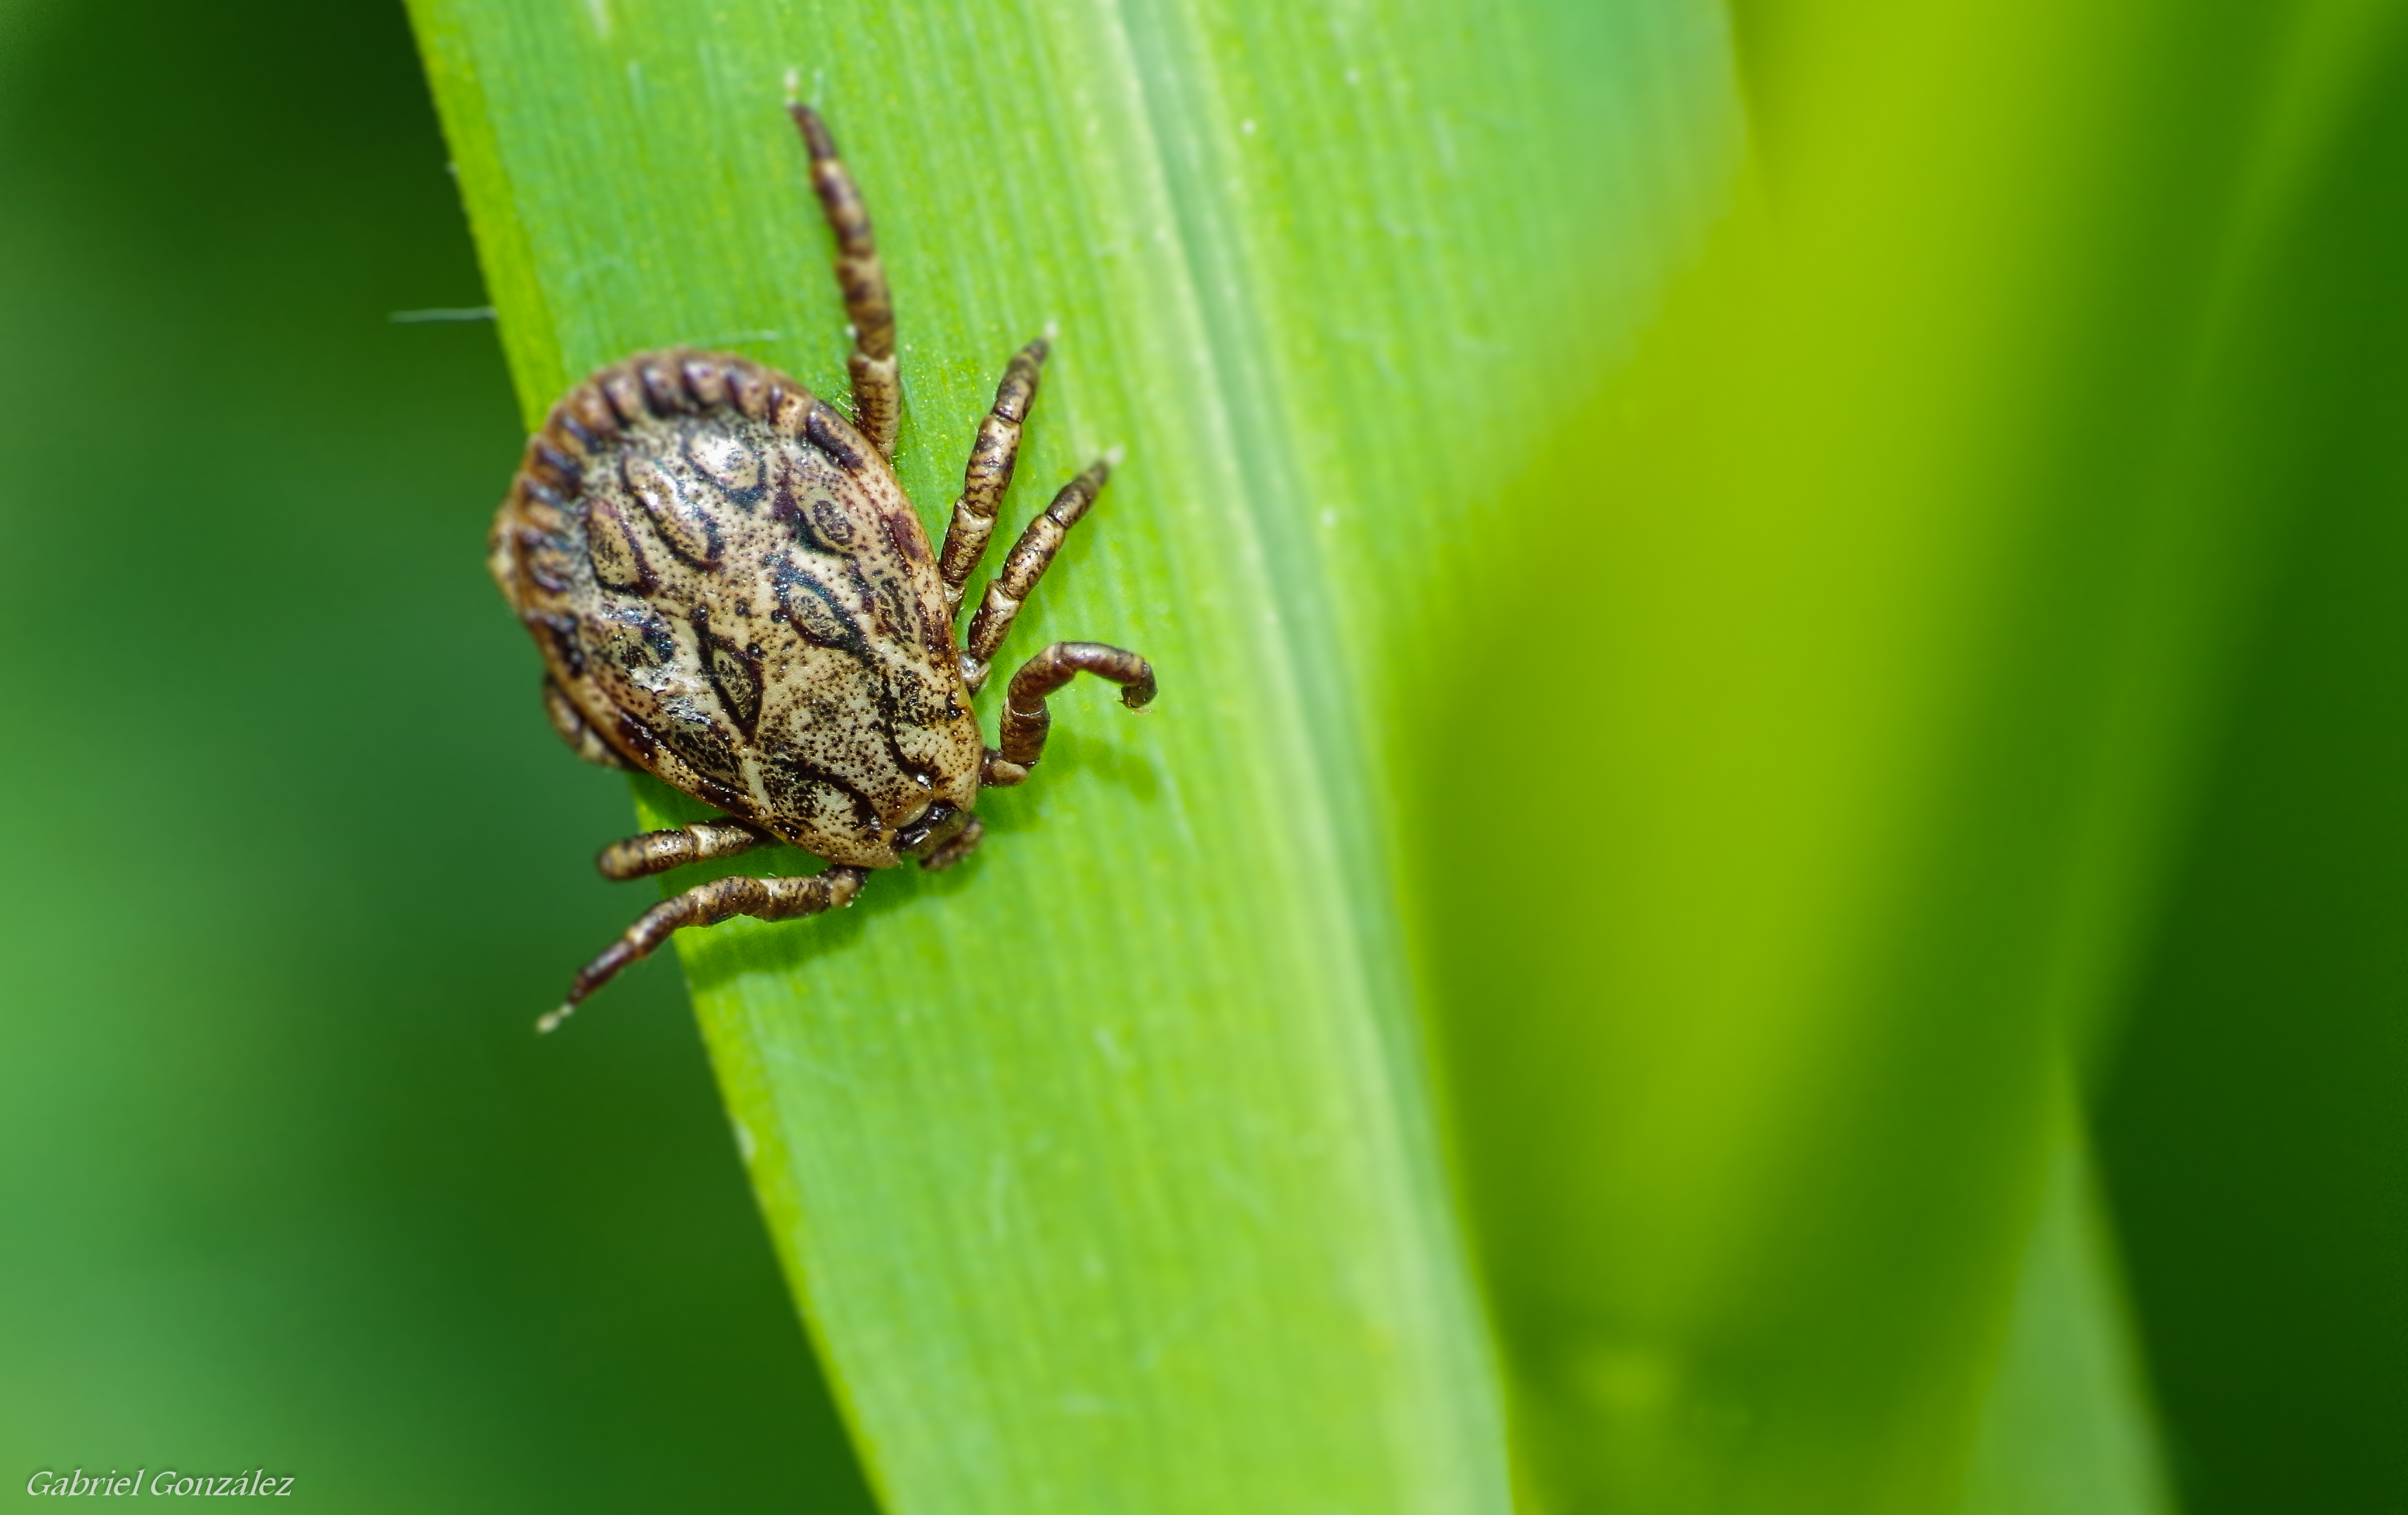
nature, grass, photography, leaf, flower, green, insect, macro, fauna, invertebrate, close up, animals, naturaleza, ggl1, gaby1, xovesphoto, animales, gphoto, raynox250, pentaxk30, tamron28105, macro photography, plant stem, orb weaver spider